Gorham, New Hampshire

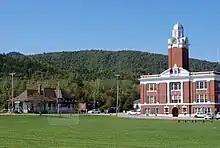
Gorham Common, with the restored train depot on the left and Gorham Town Hall on the right

As of the census of 2010, there were 2,848 people, 1,301 households, and 802 families residing in the town. There were 1,487 housing units, of which 186, or 12.5%, were vacant. The racial makeup of the town was 97.0% white, 0.1% African American, 0.2% Native American, 1.1% Asian, 0.0% Native Hawaiian or Pacific Islander, 0.04% some other race, and 1.5% from two or more races. 0.9% of the population were Hispanic or Latino of any race.